Describe the emotion expressed in this image:  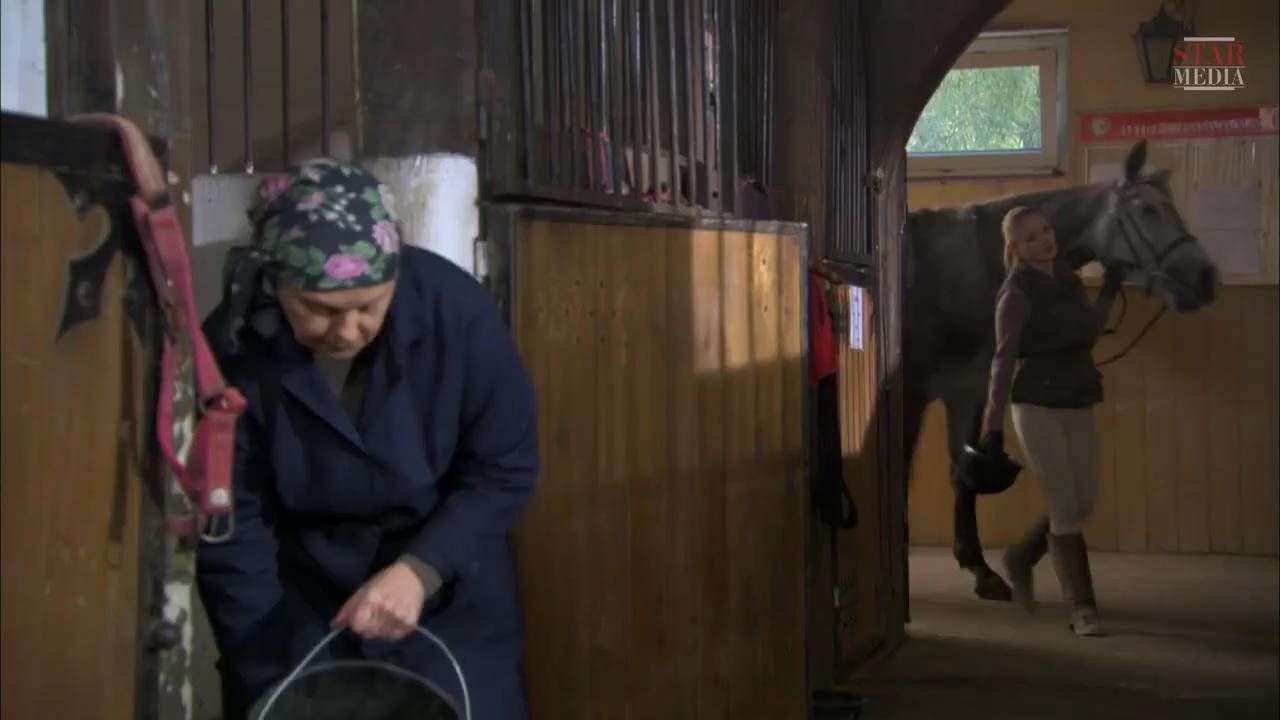
This person displays Fear, valence and arousal with high intensity.